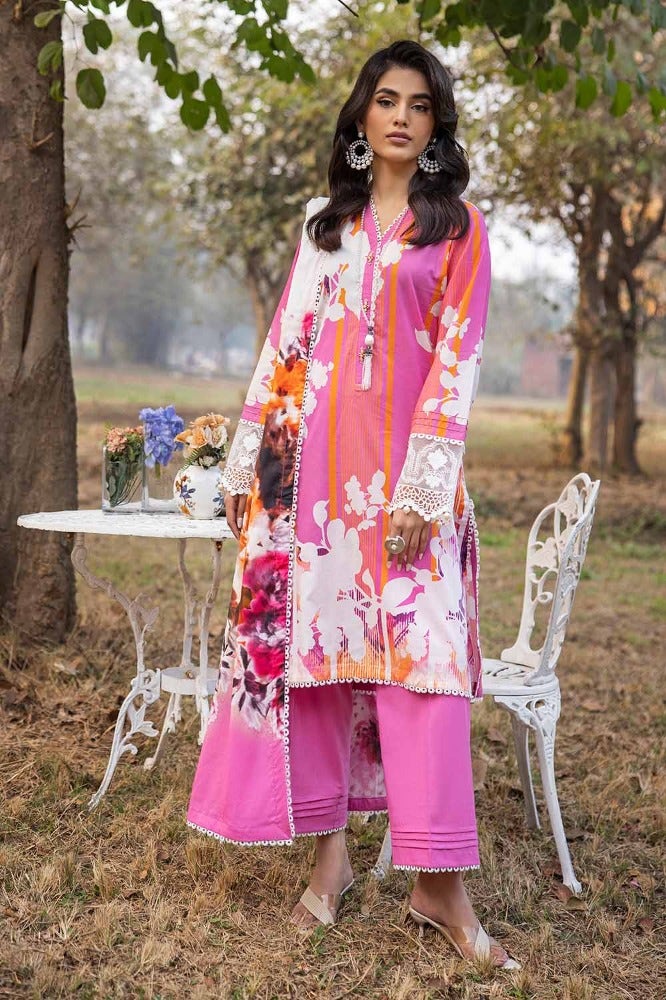
pink floral embroidered salwar suit